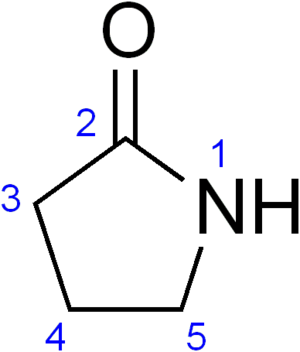
Une pyrrolidone est un composé organique constitué d'un cycle à 5 contenant un atome d'azote substitué en position 2 ou 3 par un groupe oxo. Ainsi, il existe deux isomères C₄H₇NO de la pyrrolidone :
La 2-pyrrolidone ou γ-butyrolactame est un composé organique constitué d'un lactame à cinq chaînons. C'est un liquide incolore utilisé dans le milieu industriel, comme solvant polaire, non corrosif, avec un haut point d'ébullition dans une grande variété d'applications. Il est miscible en toutes proportions avec beaucoup d'autres solvants tels que l'eau, l'éthanol, l'éther diéthylique, le chloroforme, le benzène, l'acétate d'éthyle ou le disulfure de carbone.
Les racétams sont une classe de médicaments psychotropes basés sur un noyau pyrrolidone. Certains, comme le piracétam, l'aniracétam, l'oxiracétam et le phénylpiracétame sont considérés comme des nootropiques. D'autres, tels que le lévétiracétam et sélétracétam sont des anticonvulsivants.